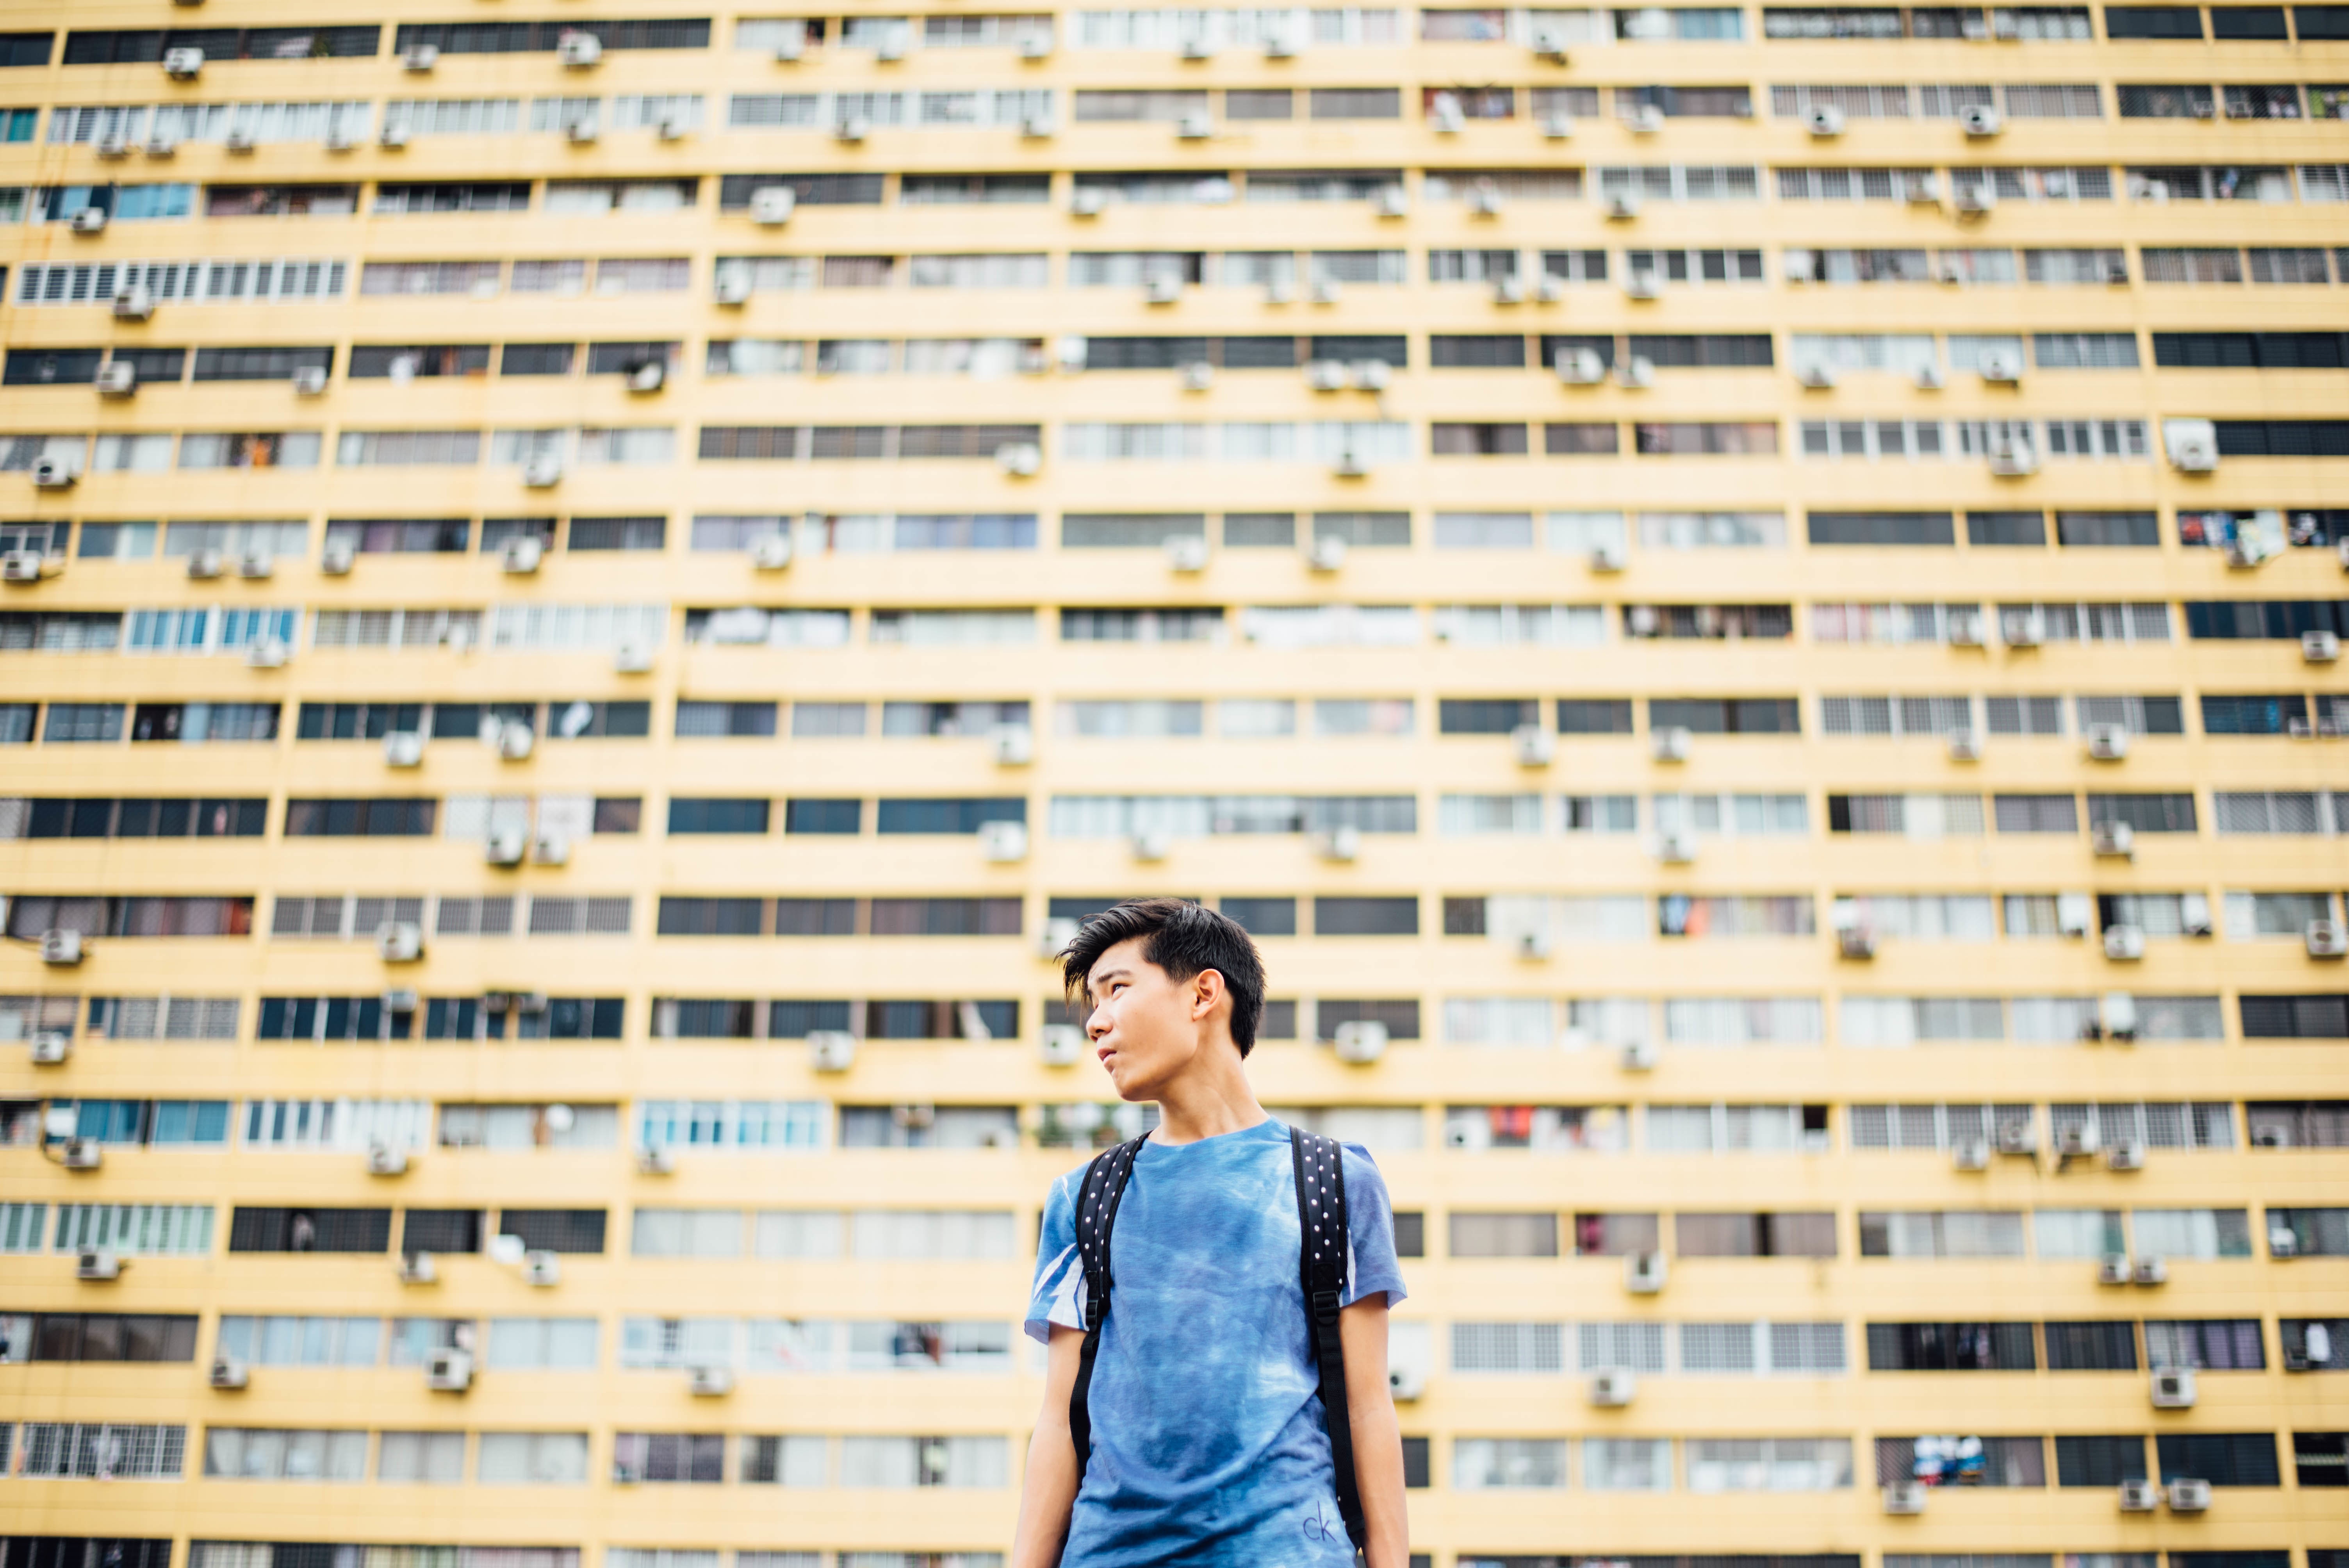
man, sky, building, city, male, guy, standing, facade